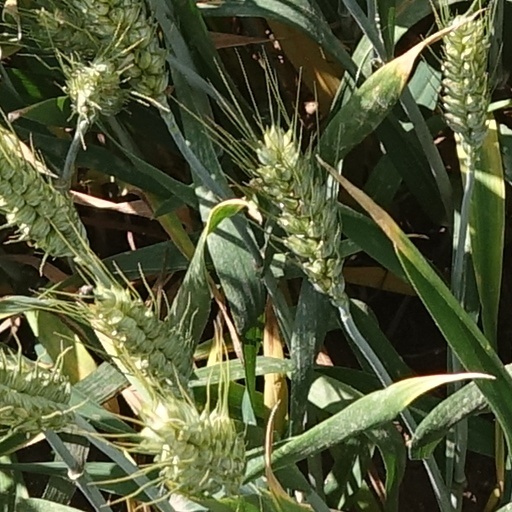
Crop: wheat